Apollo Korzeniowski

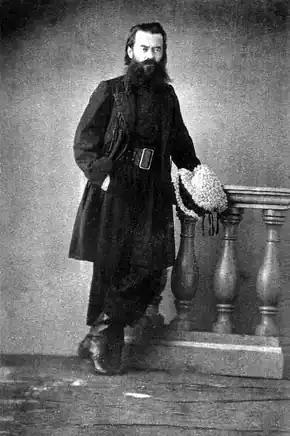
Apollo Korzeniowski

Apollo Korzeniowski was born on 21 February 1820 in the Imperial Russian village of Honoratka, then in Lypovets Uyezd, Kiev Governorate, now Vinnytsia Oblast, Ukraine. He was the son of Teodor Korzeniowski, an 1831 Polish Army captain, an impoverished nobleman who made a living running leaseholds, and Julia "née" Dyakiewicz.